Henry Clay Nelson

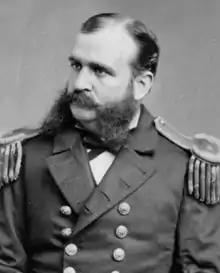

Henry Clay Nelson (May 30, 1835 – March 10, 1893) was a surgeon in the United States Navy during and after the American Civil War.